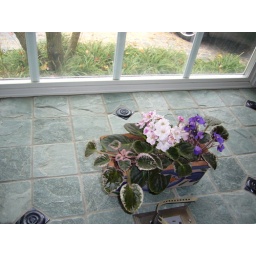
This slate deck in window will be a great spot for plants